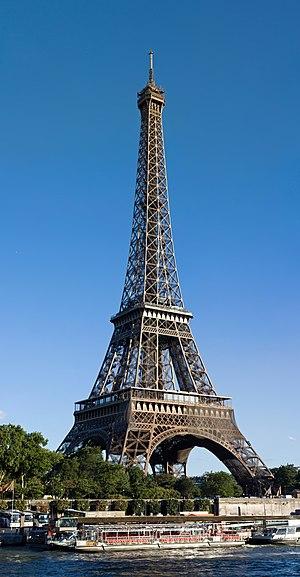
La Tour Eiffel vue depuis de l'Avenue de New-York, de l'autre coté de la Seine. Lëtzebuergesch: Eng Vue vun der Avenue de New-York aus op den Eiffeltuerm op der anerer Säit vun der Seine This building is indexed in the Base Mérimée, a database of architectural heritage maintained by the French Ministry of Culture,
Le Frère de sang est un roman policier d'Éric Giacometti et Jacques Ravenne, publié en 2007. C'est le quatrième tome de la série des enquêtes du commissaire Antoine Marcas.
Cet article recense les monuments historiques du 7ᵉ arrondissement de Paris, en France.
Cette page dresse la liste des plus hauts gratte-ciels du monde.